Theodore Lukens

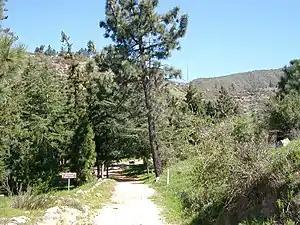
Henninger Flats entrance

Lukens undertook several expeditions to study the San Gabriel and San Bernardino Mountains from 1897 to 1899. He learned the "paradise" of Southern California had some serious problems as well. The increased use and misuse of resources by miners, loggers and livestock owners had devastated the lands. Wildfires caused the worst damage due to the Mediterranean climate of long, hot and dry summers which turned fires into infernos, leaving behind burned and bare hillsides, resulting in erosion and flooding during the rainy season.